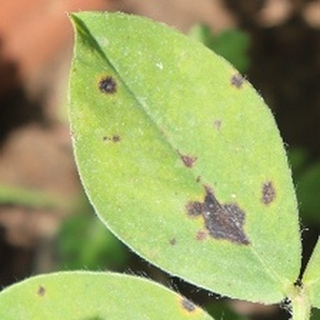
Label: groundnut_late_leaf_spot